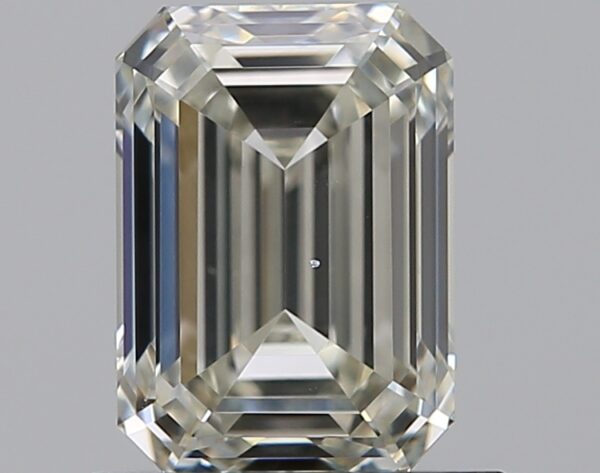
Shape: emerald
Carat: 1.02
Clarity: VS2
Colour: L
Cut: EX
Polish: EX
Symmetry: EX
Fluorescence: N
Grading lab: GIA
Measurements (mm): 6.68 x 4.76 x 3.09